Discovery District (Columbus, Ohio)

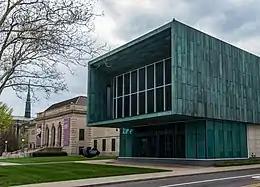
The Columbus Museum of Art

The area also contains several religious institutions including The First Congregational Church on Broad Street and Broad Street United Methodist Church.